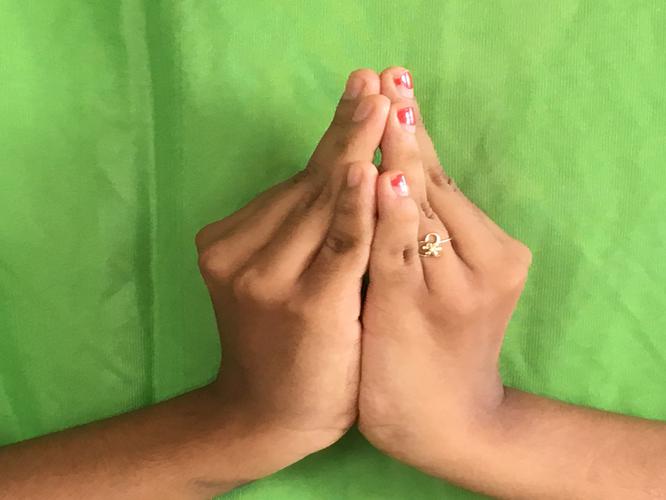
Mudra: Kapotham
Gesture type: double_hand